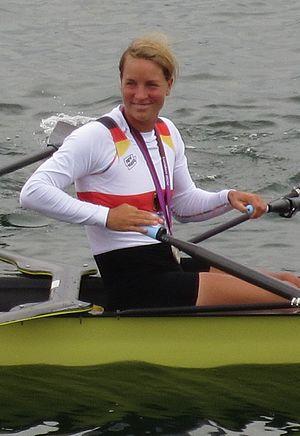
Britta Oppelt est une rameuse allemande, née le 5 juillet 1978 à Berlin-Est.